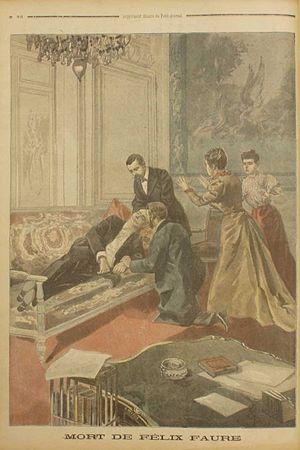
Décès du président français Félix Faure
Berthe Faure, née Marie-Mathilde Berthe Belluot le 21 février 1842 à Chanteloup et morte le 19 avril 1920, est l'épouse de Félix Faure, président de la République française du 17 janvier 1895 au 16 février 1899, date du décès de son époux.
Félix Faure, né le 30 janvier 1841 à Paris et mort le 16 février 1899 dans la même ville, est un homme d'État français. Il est président de la République du 17 janvier 1895 à sa mort.